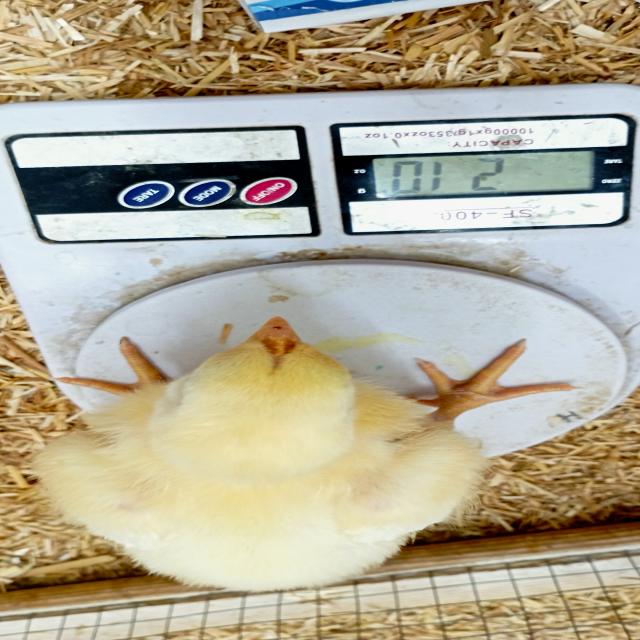
Weight: 209 g